Mehndi Tere Naam Ki

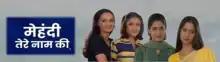

Mehndi Tere Naam Ki was a Hindi television drama series that aired on Zee TV channel from 15 March 2000 to 18 September 2002 on every Wednesday at 8:30 P.M.. The show was produced by popular Bollywood actress Aruna Irani. Because of its popularity among audiences, the show was nominated for numerous award categories by the Indian Telly Awards (2002): Anand Raj Anand was nominated for the TV Music Director of The Year award and Aasif Sheikh was nominated for the TV Actor in a Negative Role award for his character Raj.